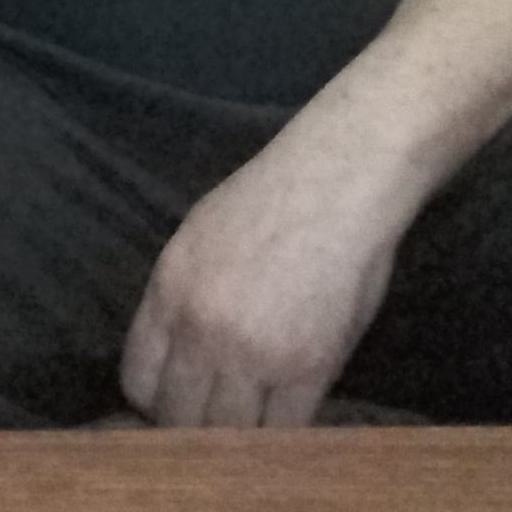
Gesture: no_gesture